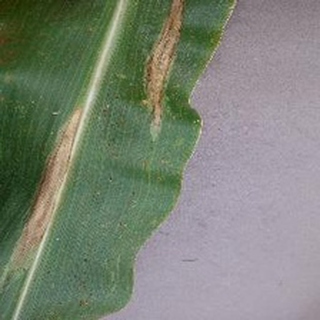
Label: corn_northern_leaf_blight